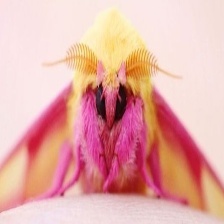
Species: ROSY MAPLE MOTH